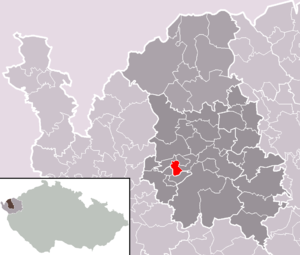
Dasnice est une commune du district de Sokolov, dans la région de Karlovy Vary, en République tchèque. Sa population s'élevait à 278 habitants en 2018.